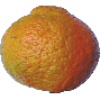
Label: Mandarine 1